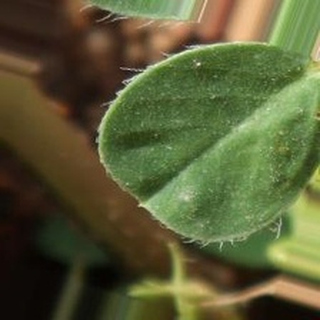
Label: healthy_groundnut